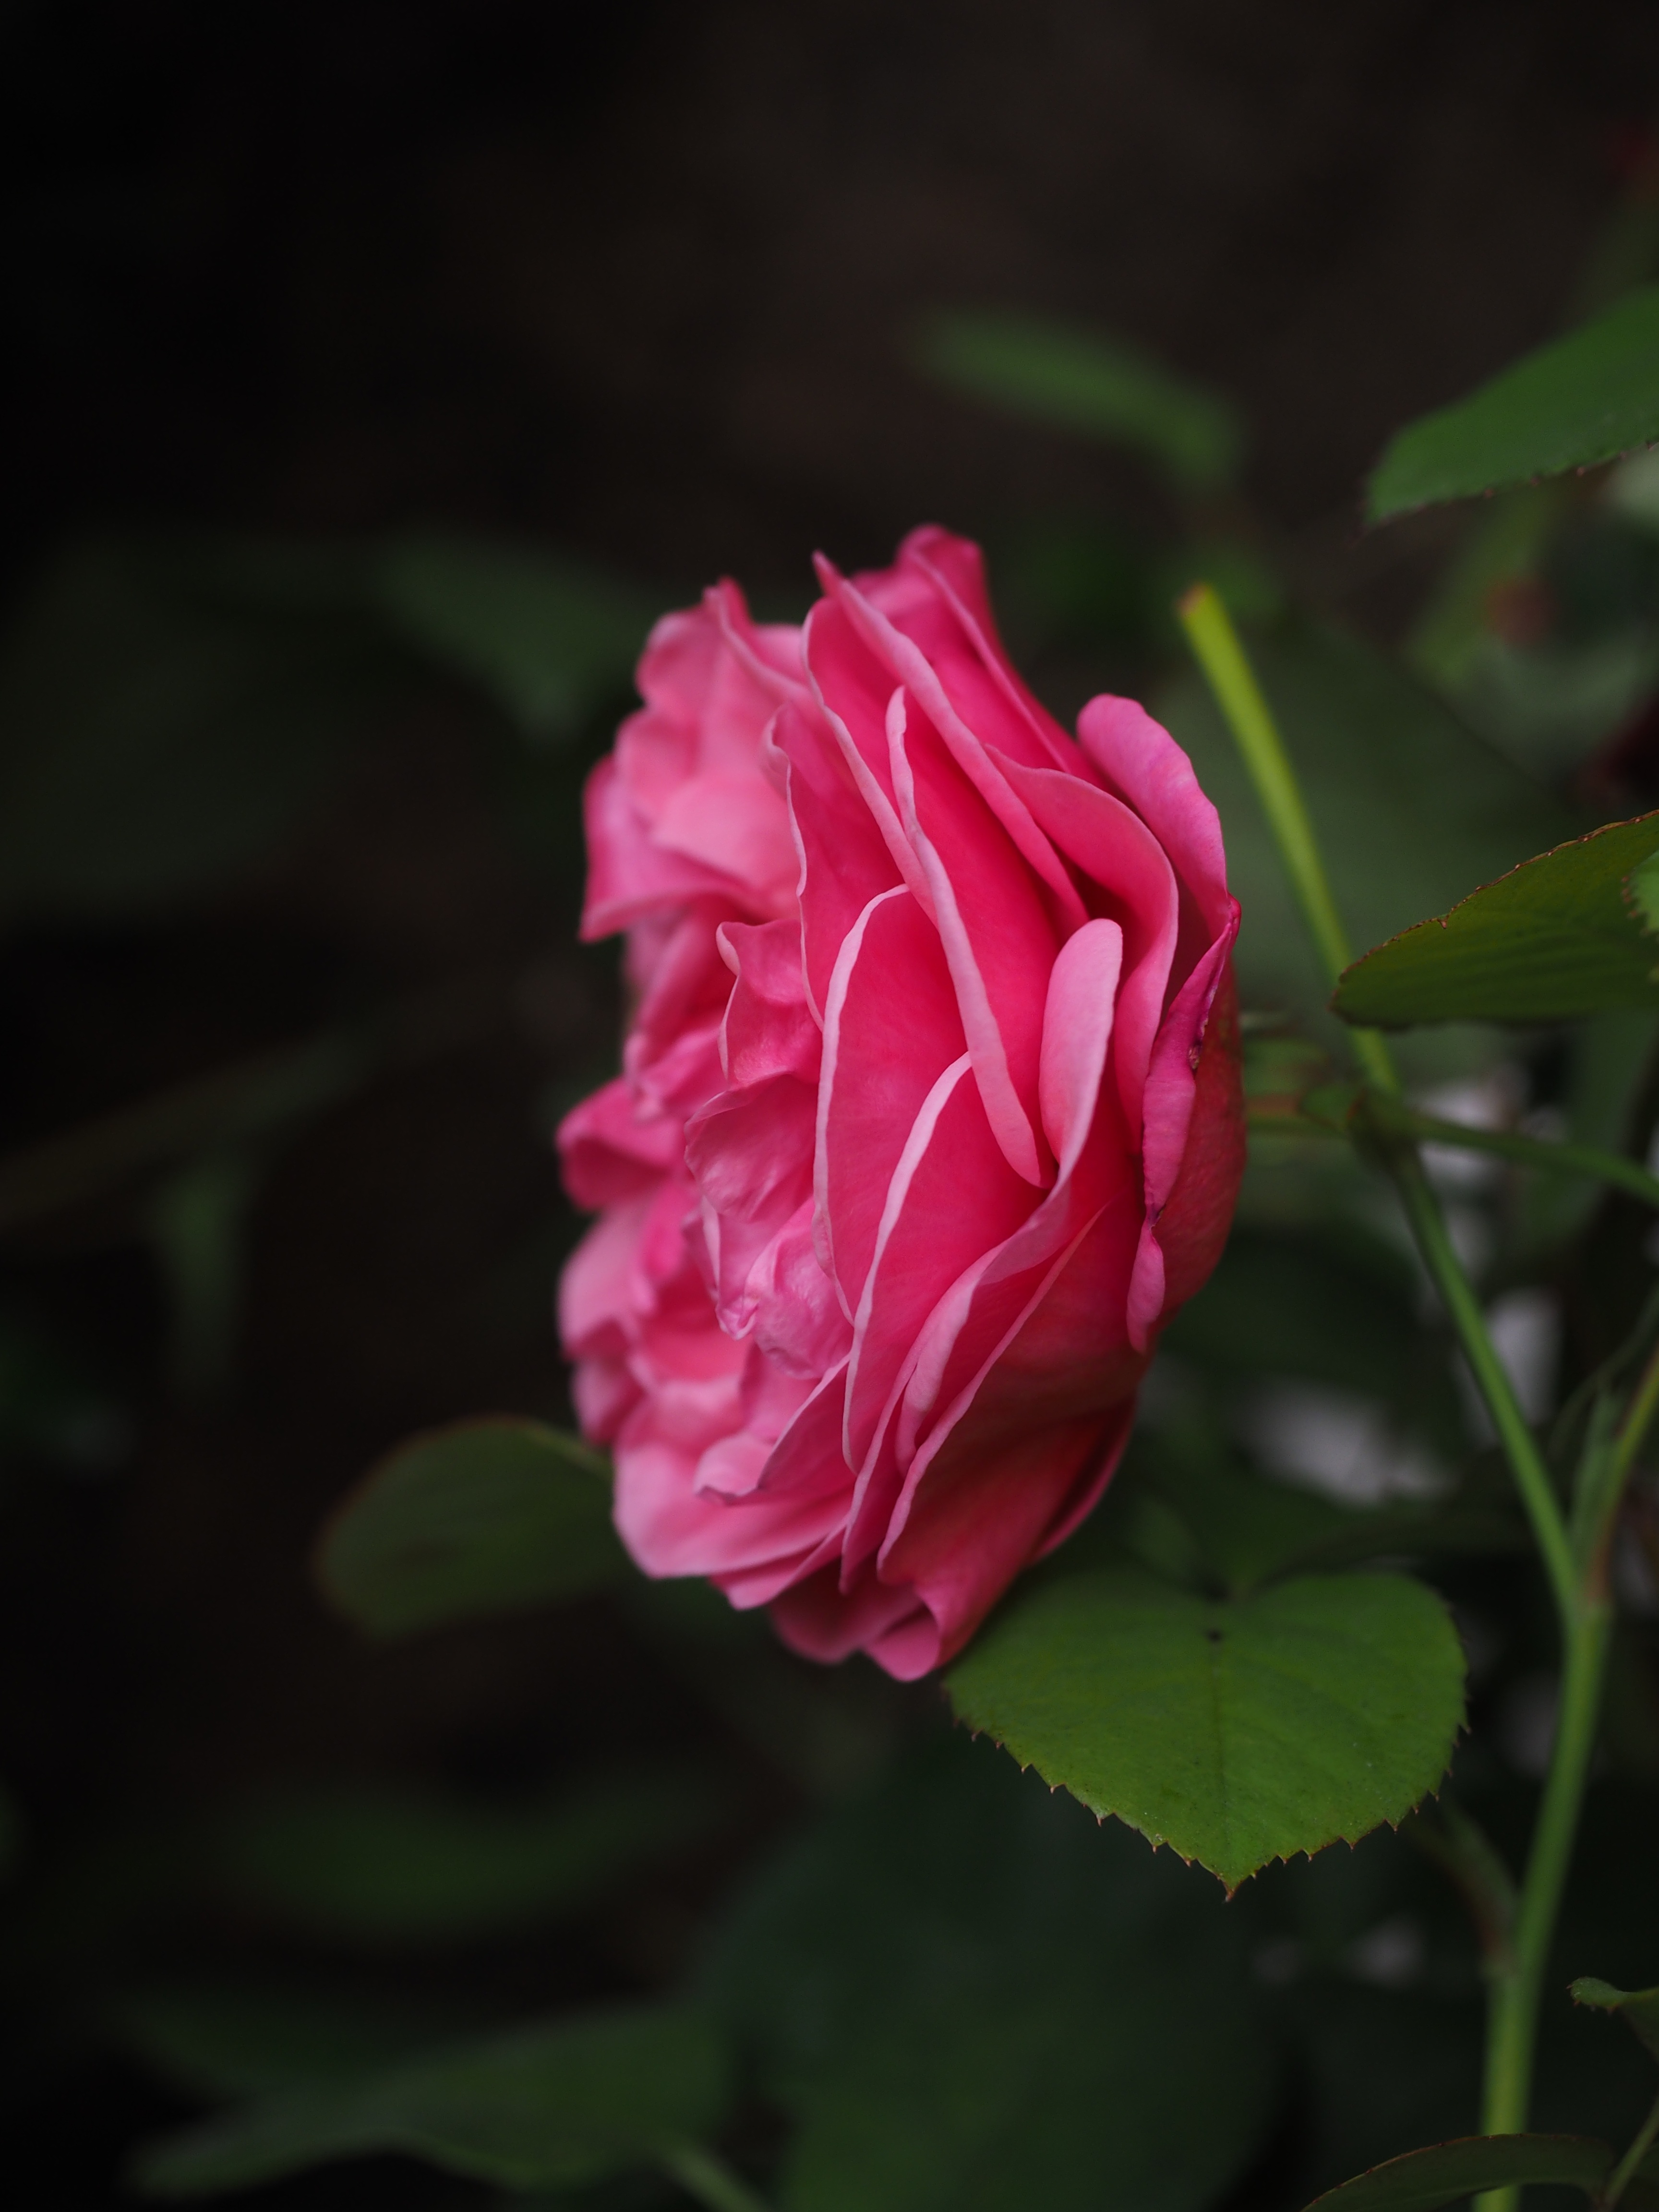
blossom, plant, flower, petal, bloom, rose, romantic, garden, pink, close, flora, beauty, bud, fragrance, rose bloom, macro photography, flowering plant, garden roses, rose family, plant stem, land plant, rose order